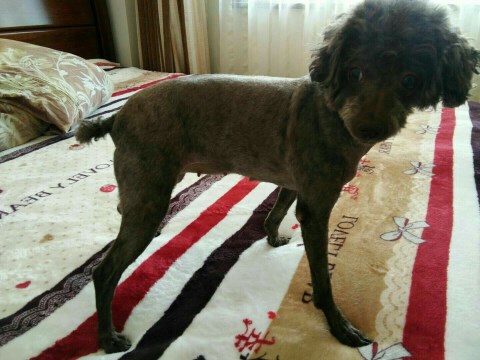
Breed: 7449-n000128-teddy